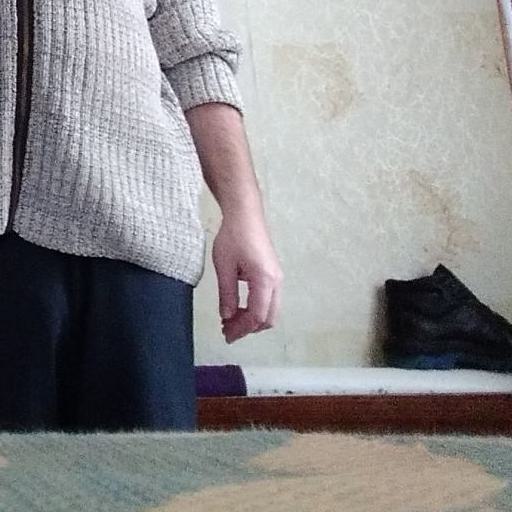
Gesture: no_gesture